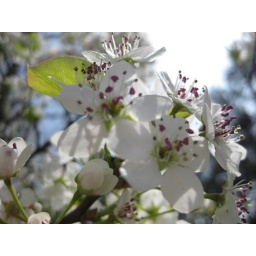
Corolla, NC Outer Banks flowering fruit tree at the historic Corolla Light House. Shot taken in Late April